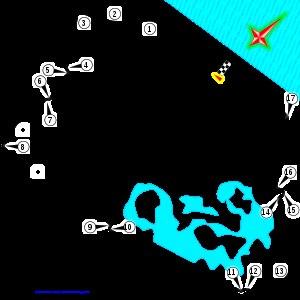
Le ePrix de Londres est une épreuve comptant pour le championnat du monde de Formule E. Elle a lieu pour la première fois le 27 juin 2015 sur le circuit de Battersea Park et pour la dernière fois le 3 juillet 2016. Elle revient en 2020 sur le circuit d'ExCeL London. Mais cependant, le 1ᵉʳ mai 2020, l’édition prévue est annulée en raison de la pandémie du coronavirus.